Liverpool Scottish

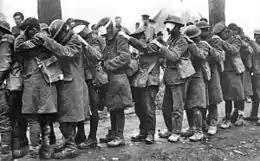
Troops of the 55th Division blinded by poison gas await treatment at an Advanced Dressing Station near Bethune during the Battle of Estaires, 10 April 1918.

Consolidating the third-line proved difficult under relentless bombardment and determined opposition from the uncaptured right of the trench system. Some of the Liverpool Scottish nevertheless impulsively carried on beyond the third-line, towards a position called Dead Man's Bottom and probable death. The battalion's left flank became compromised in the afternoon by the retreat of the surviving Northumberland Fusiliers. The Liverpool Scottish eventually retreated first to the second-line, then to the more viable entrechments of the former German frontline. The battle persisted into the night, and abortive attempts were made by the Germans to retake the first-line trenches. For about of gained territory, the Liverpool Scottish had suffered heavy casualties: 79 killed, 212 wounded, and 109 missing from a pre-battle strength of 542 officers and other ranks. A memorial to this battle was erected in the area in 2000. An experienced Company-Quartermaster Sergeant, R.A. Scott Macfie, described the aftermath at camp in a letter to his father: